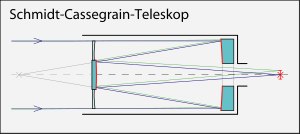
Spejlteleskop
Eksempel på spejlteleskop
Et spejlteleskop eller en reflektor er en kikkert, som fungerer med et hulspejl og et okular.